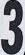
Number: 3